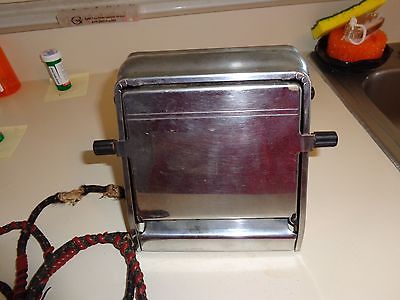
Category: toaster